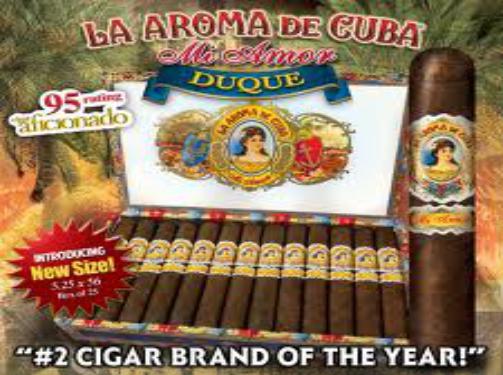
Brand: La Aroma de Cuba
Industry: Necessities